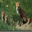
Label: fox